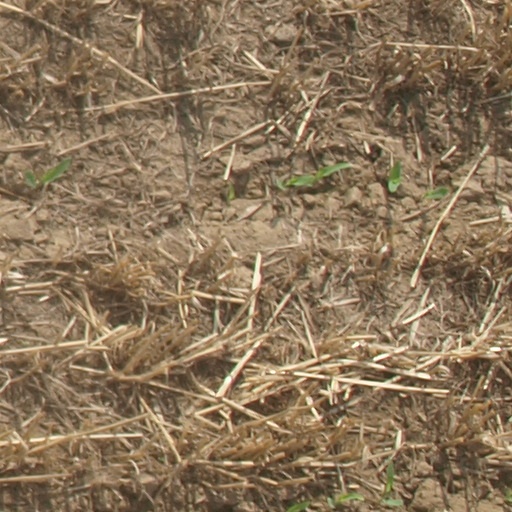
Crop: maize; corn